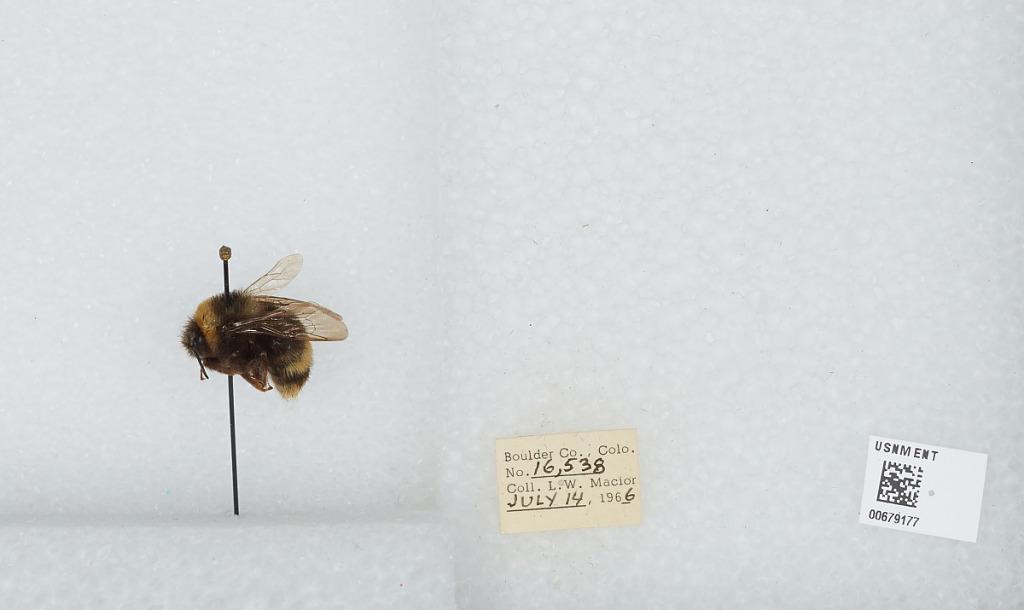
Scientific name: Bombus (Bombus) occidentalis Greene
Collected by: L. Macior
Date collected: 1966-7-14
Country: United States
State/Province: Colorado
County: Boulder
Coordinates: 40.0017, -105.308